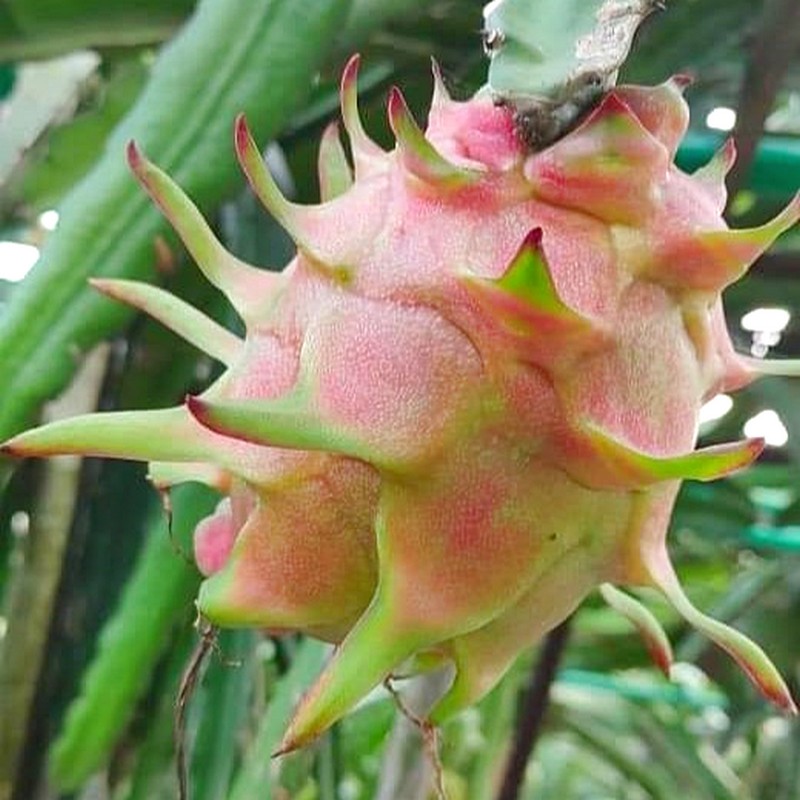
Label: Mature Dragon Fruit